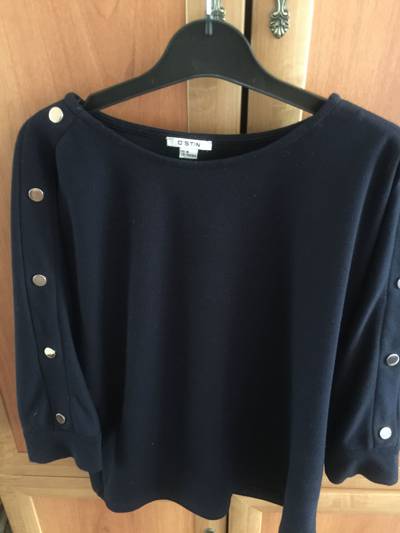
Waste category: clothes